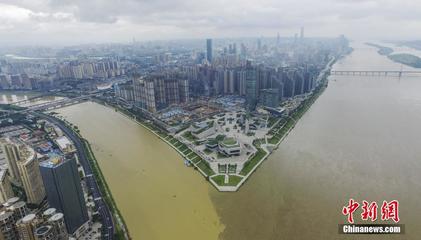
Weather: rain or strom